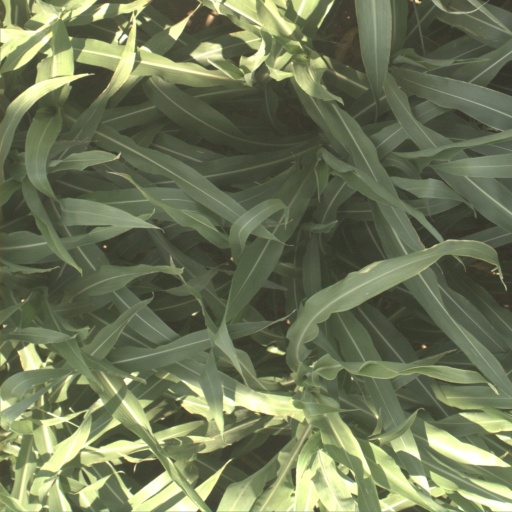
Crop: sorghum